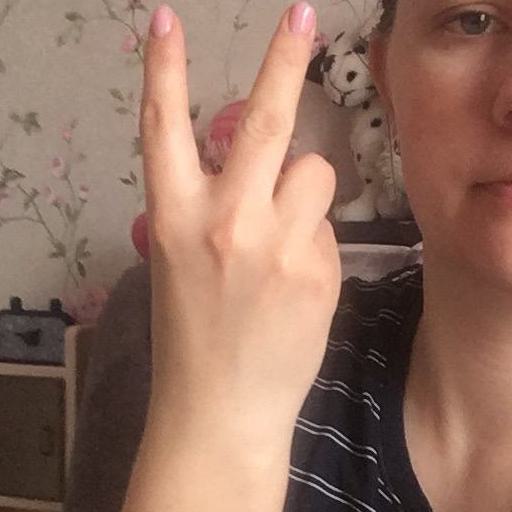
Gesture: peace_inverted